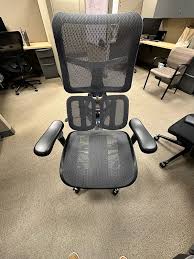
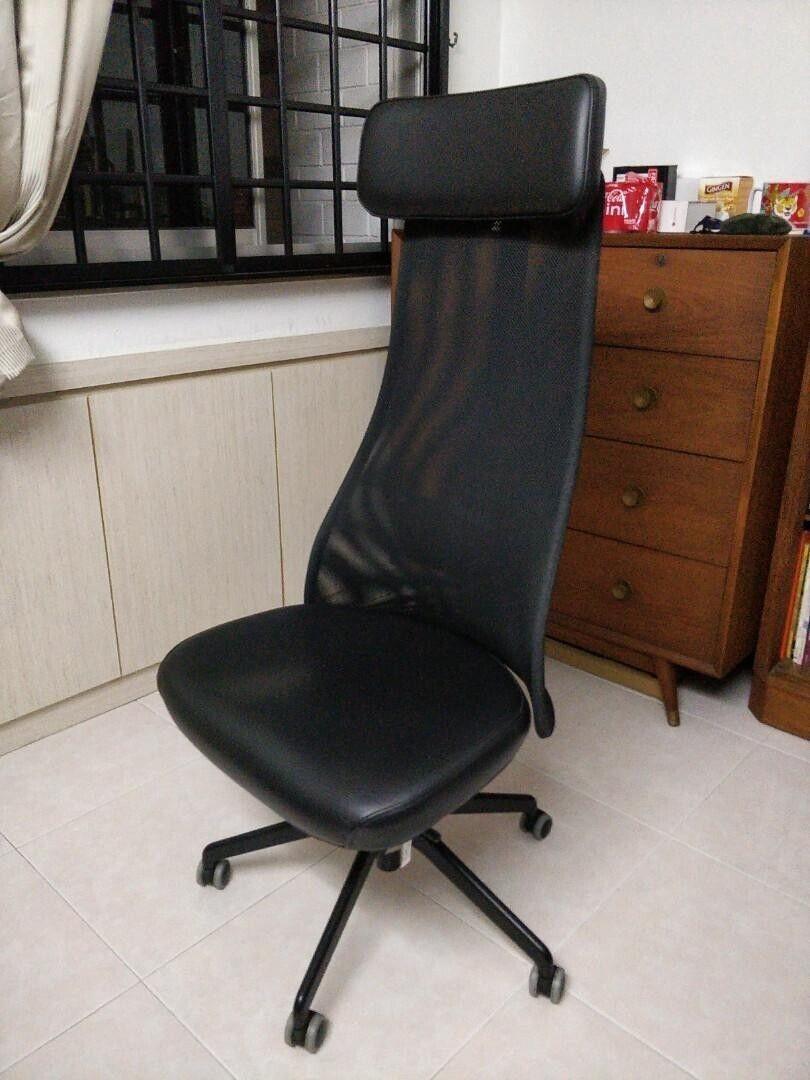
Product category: items_chair
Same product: no